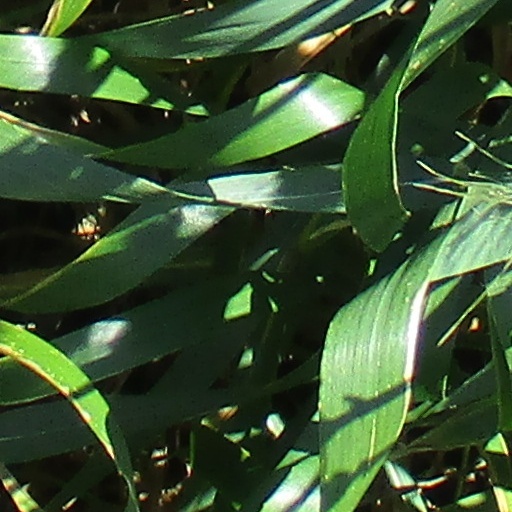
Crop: wheat